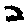
Label: 2